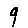
Label: 9